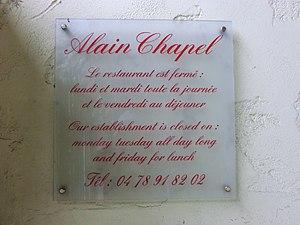
Restaurant Alain Chapel à Mionnay
Alain Chapel, né le 30 décembre 1937 à Lyon et mort le 10 juillet 1990 à Avignon, est un grand chef cuisinier du village de Mionnay, dans le département de l'Ain, en plein cœur de la Dombes. Trois étoiles au Guide Michelin, son travail s'affiliait à la Nouvelle cuisine.